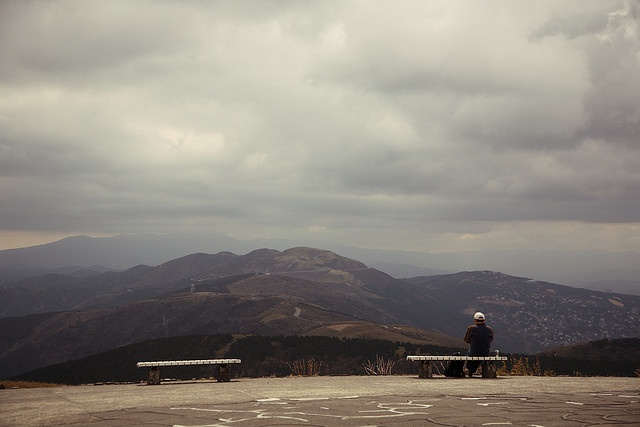
A man sitting on a bench overlooking a mountain valley.
A person sitting on a bench over looking mountains.
A person sitting on a bench over looking the mountains.
Man sitting on bench looking at low lying hills.
a person sitting on a bench with a view of mountains